Parishes of the Church of Sweden

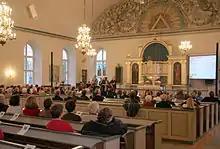
Glimåkra Parish service inside Glimåkra Church.

The Parishes of the Church of Sweden are subdivisions within the Church of Sweden that historically were called "socken" but nowadays are called "församling". Similar units were used for municipal ("landskommun") and cadastral purposes ("jordebokssocknar" or "jordregistersocknar") until the 20th century.